Azayamankawin

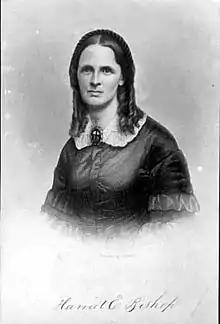
Harriet Bishop (c. 1860)

Harriet E. Bishop, a schoolteacher who moved to Saint Paul in 1847, wrote in her first book, "Floral Home", about her annoyance with Betsey, whom she viewed as an “incorrigible beggar” – a trait she ascribed to all Indians. On one occasion, she recalled that Betsey had given her a seat in her canoe. Because Bishop didn't have money to pay her, Reverend Dr. Thomas Smith Williamson had paid on her behalf instead. Bishop saw that Betsey looked happy and thought that the debt had been settled. A few days later, however, Betsey called on her boarding house to demand full payment, which Bishop then paid. Betsey subsequently pursued Bishop on two more occasions, once when she was ill at her physician's office, to insist that Betsey had injured her arm and needed money.